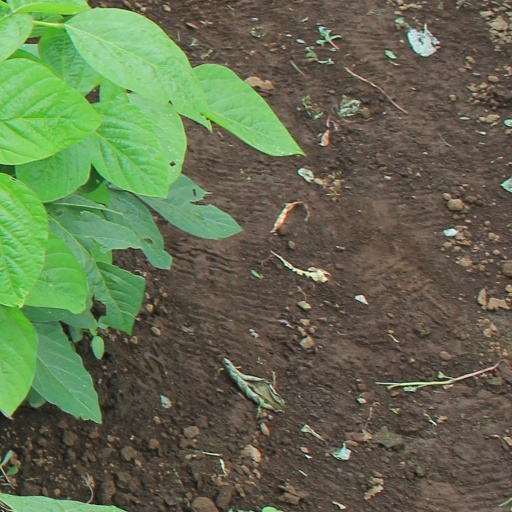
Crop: soybean